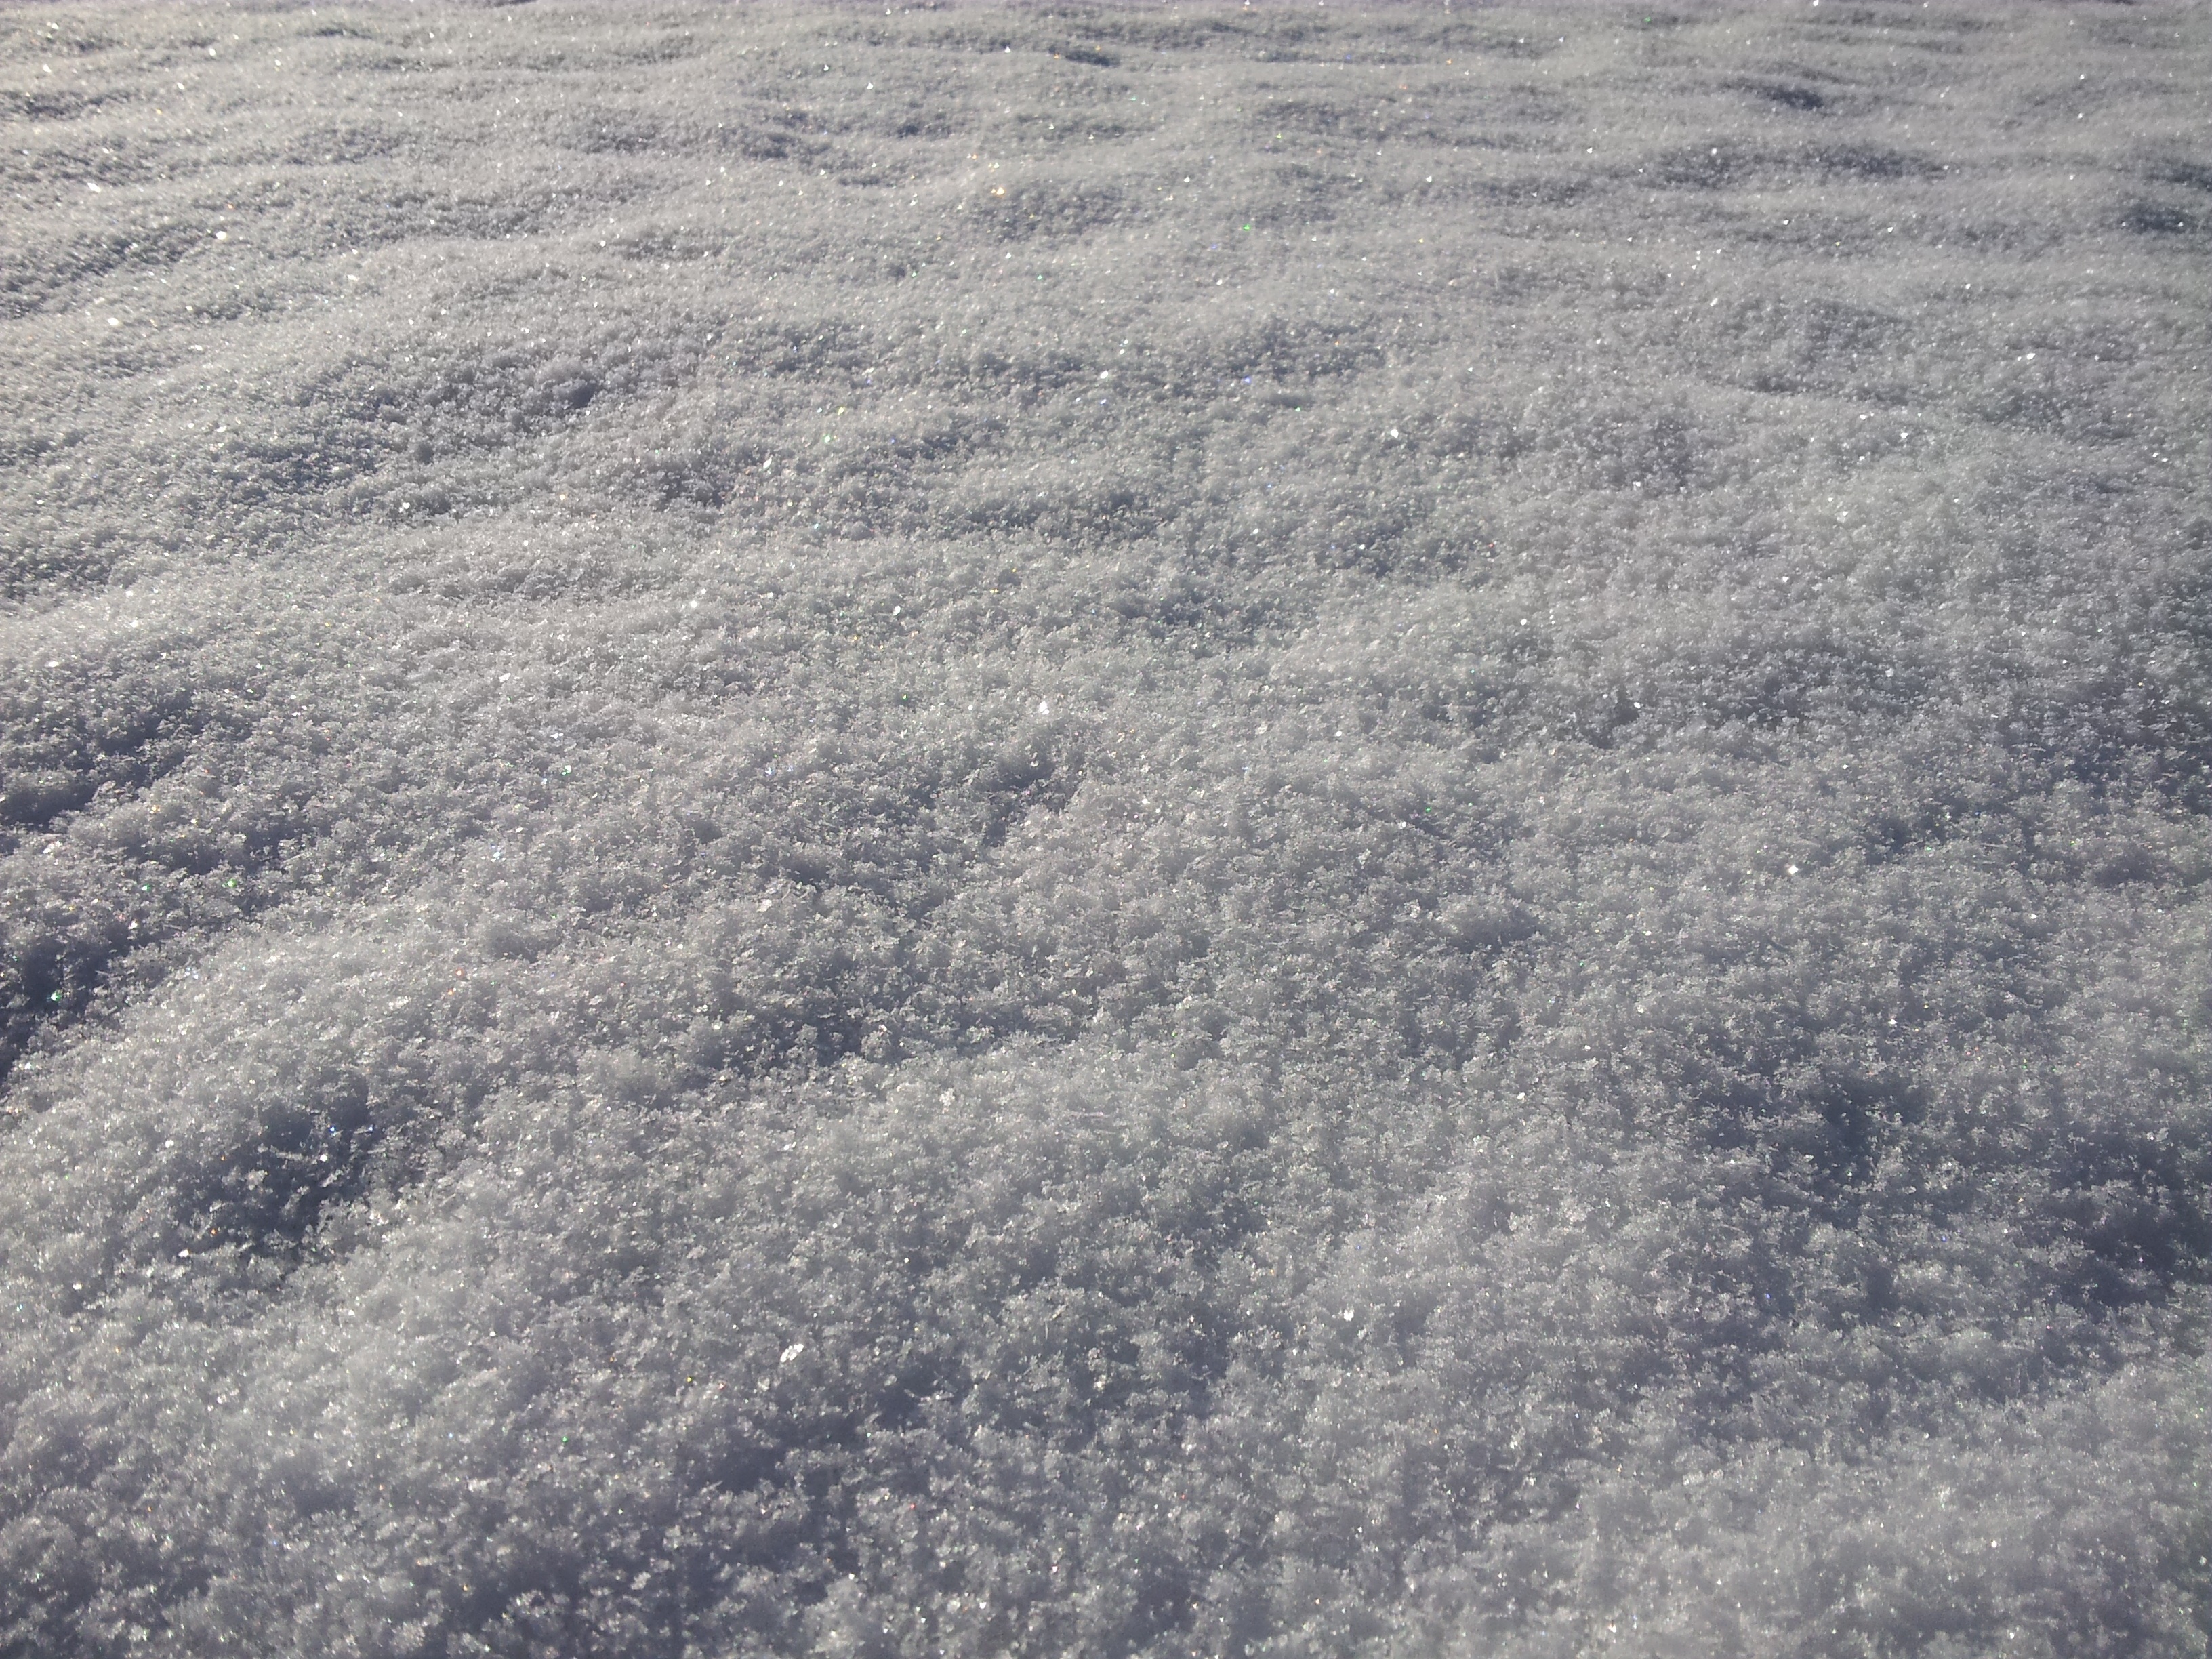
sand, snow, winter, frost, ice, weather, soil, tundra, freezing, flooring